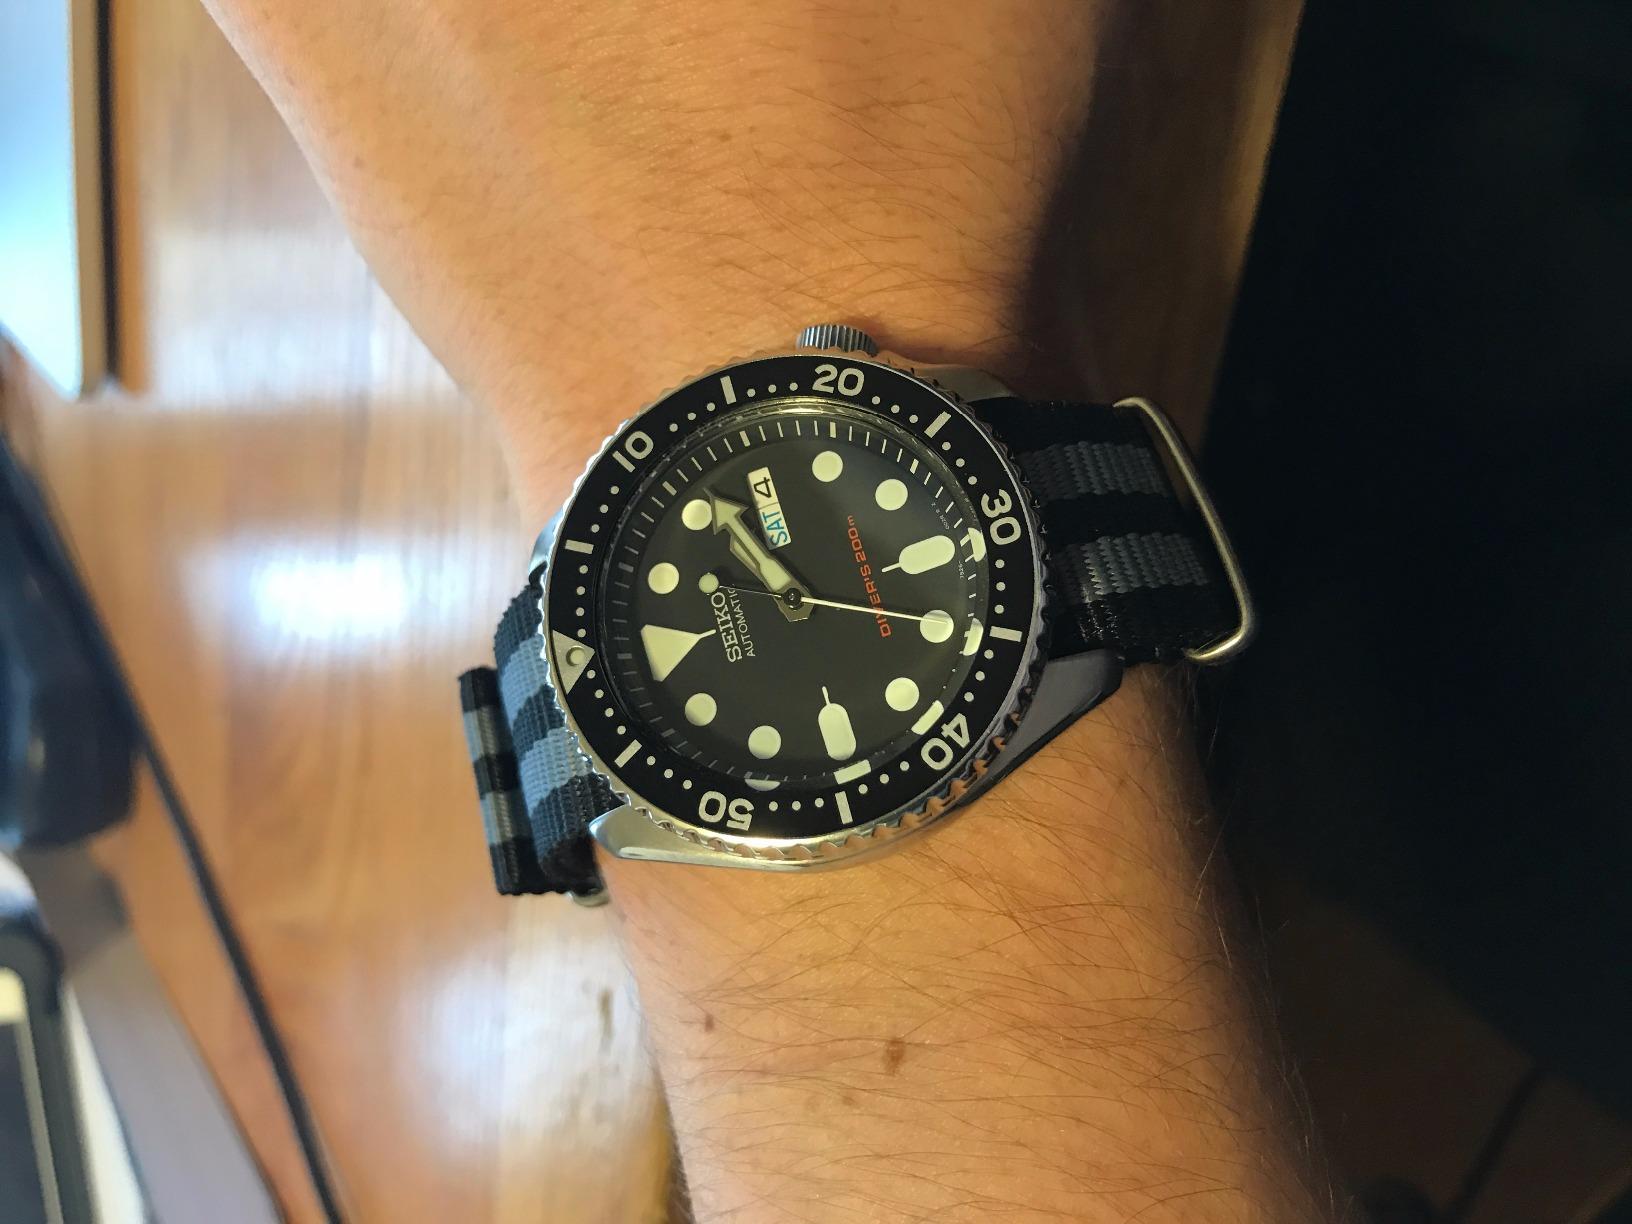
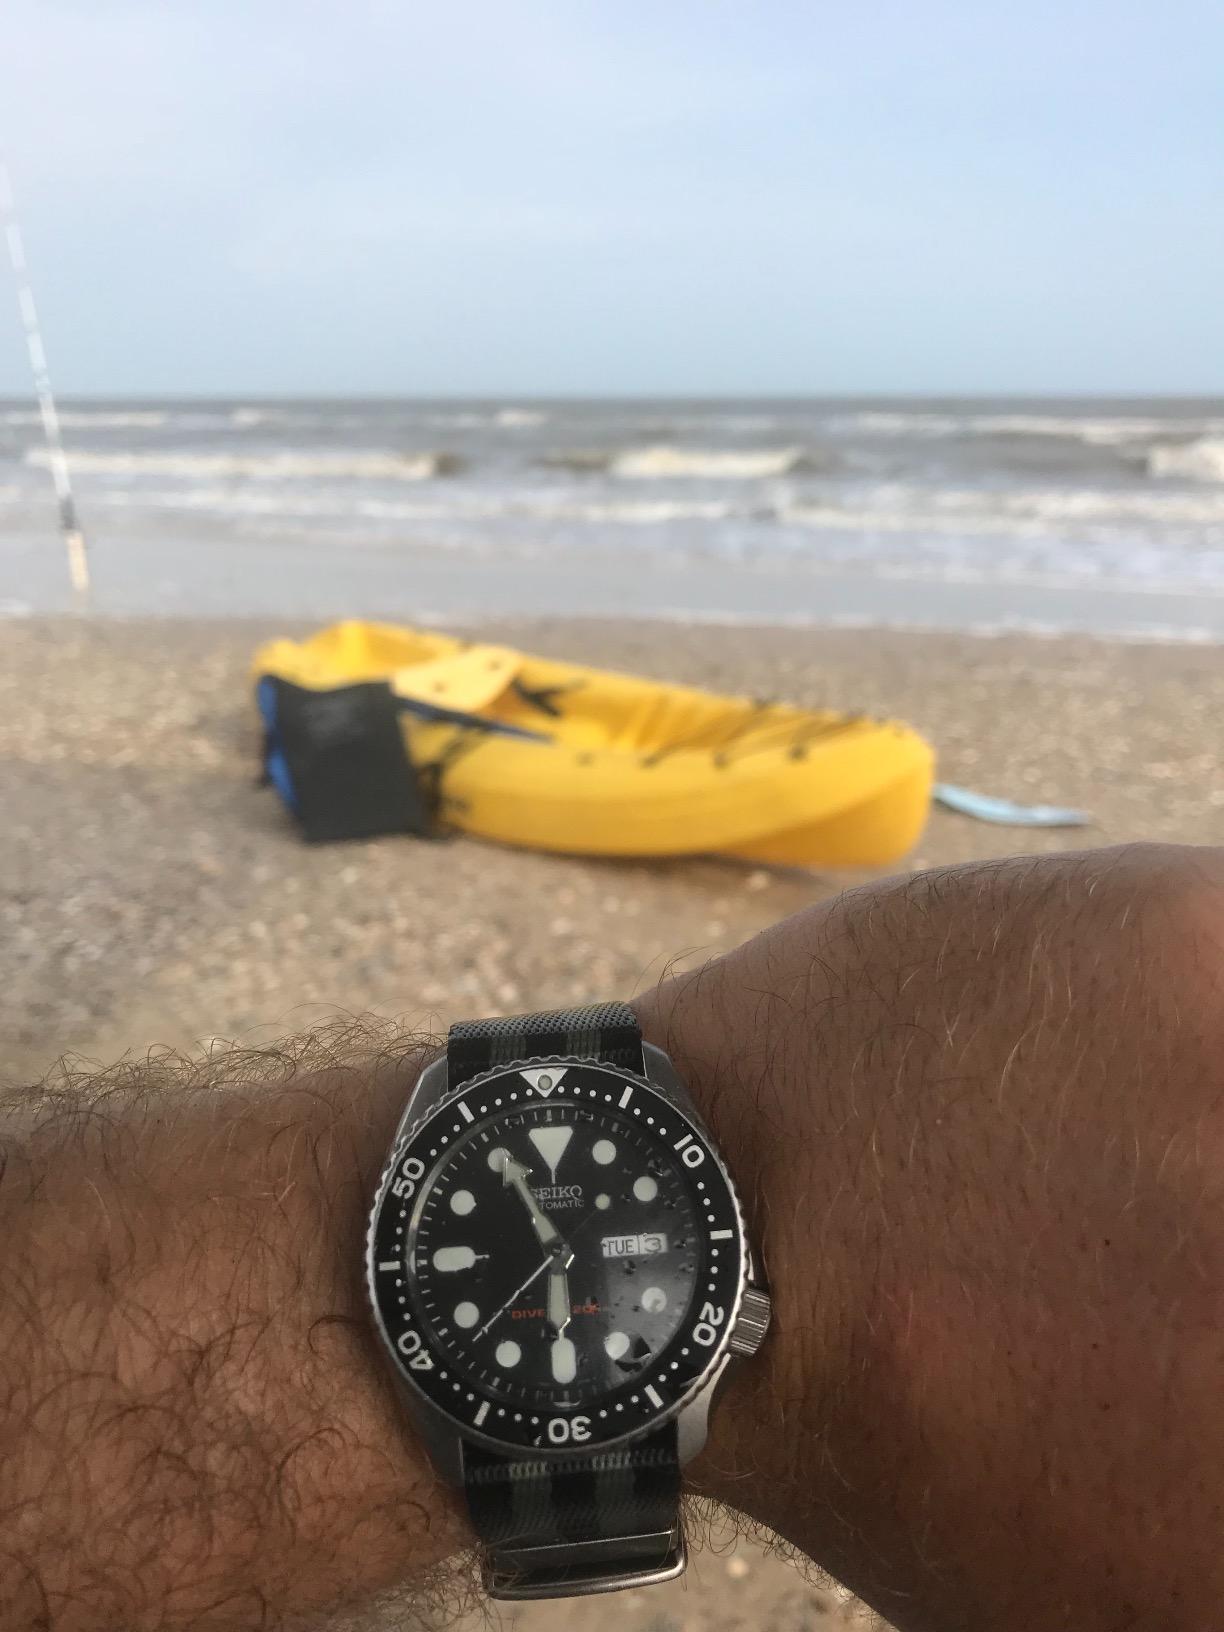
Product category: accessories_watch
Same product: yes